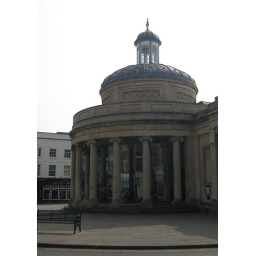
An interesting market building in Bridgwater.